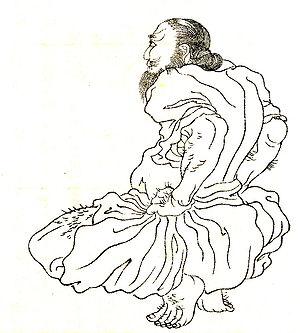
Nomi-no-Sukune est un héros de la mythologie japonaise.